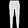
Label: Trouser